Petrozavodsk State University

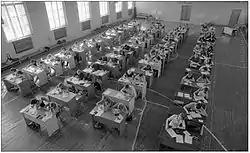
Entrants in the entrance exams (in gym).

To increase the popularity of the University among prospective students, departments and schools of the University put a lot of effort in distributing information about the university in Karelia and neighboring areas. Additionally, a number of special training courses (recruiting about 1,800 people) were organized. University teachers organized meetings with high school students where they talked about opportunities the students would get at the university. The so-called "Open Door Days" were organized regularly. As a result, competition for admission grew to about 2.3 students per available slot.